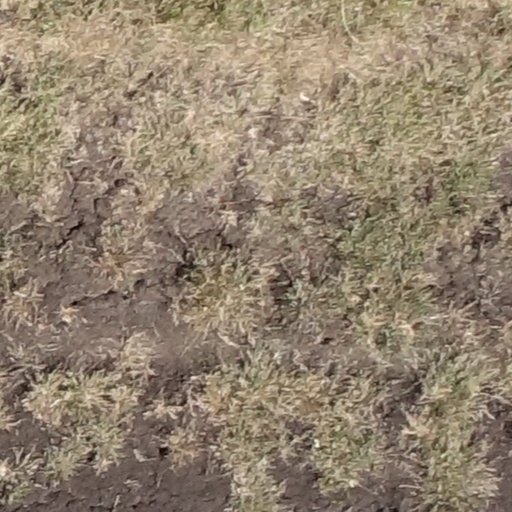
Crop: sorghum